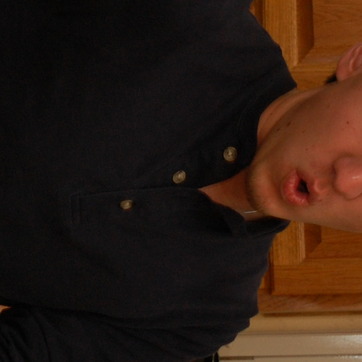
Material: plastic